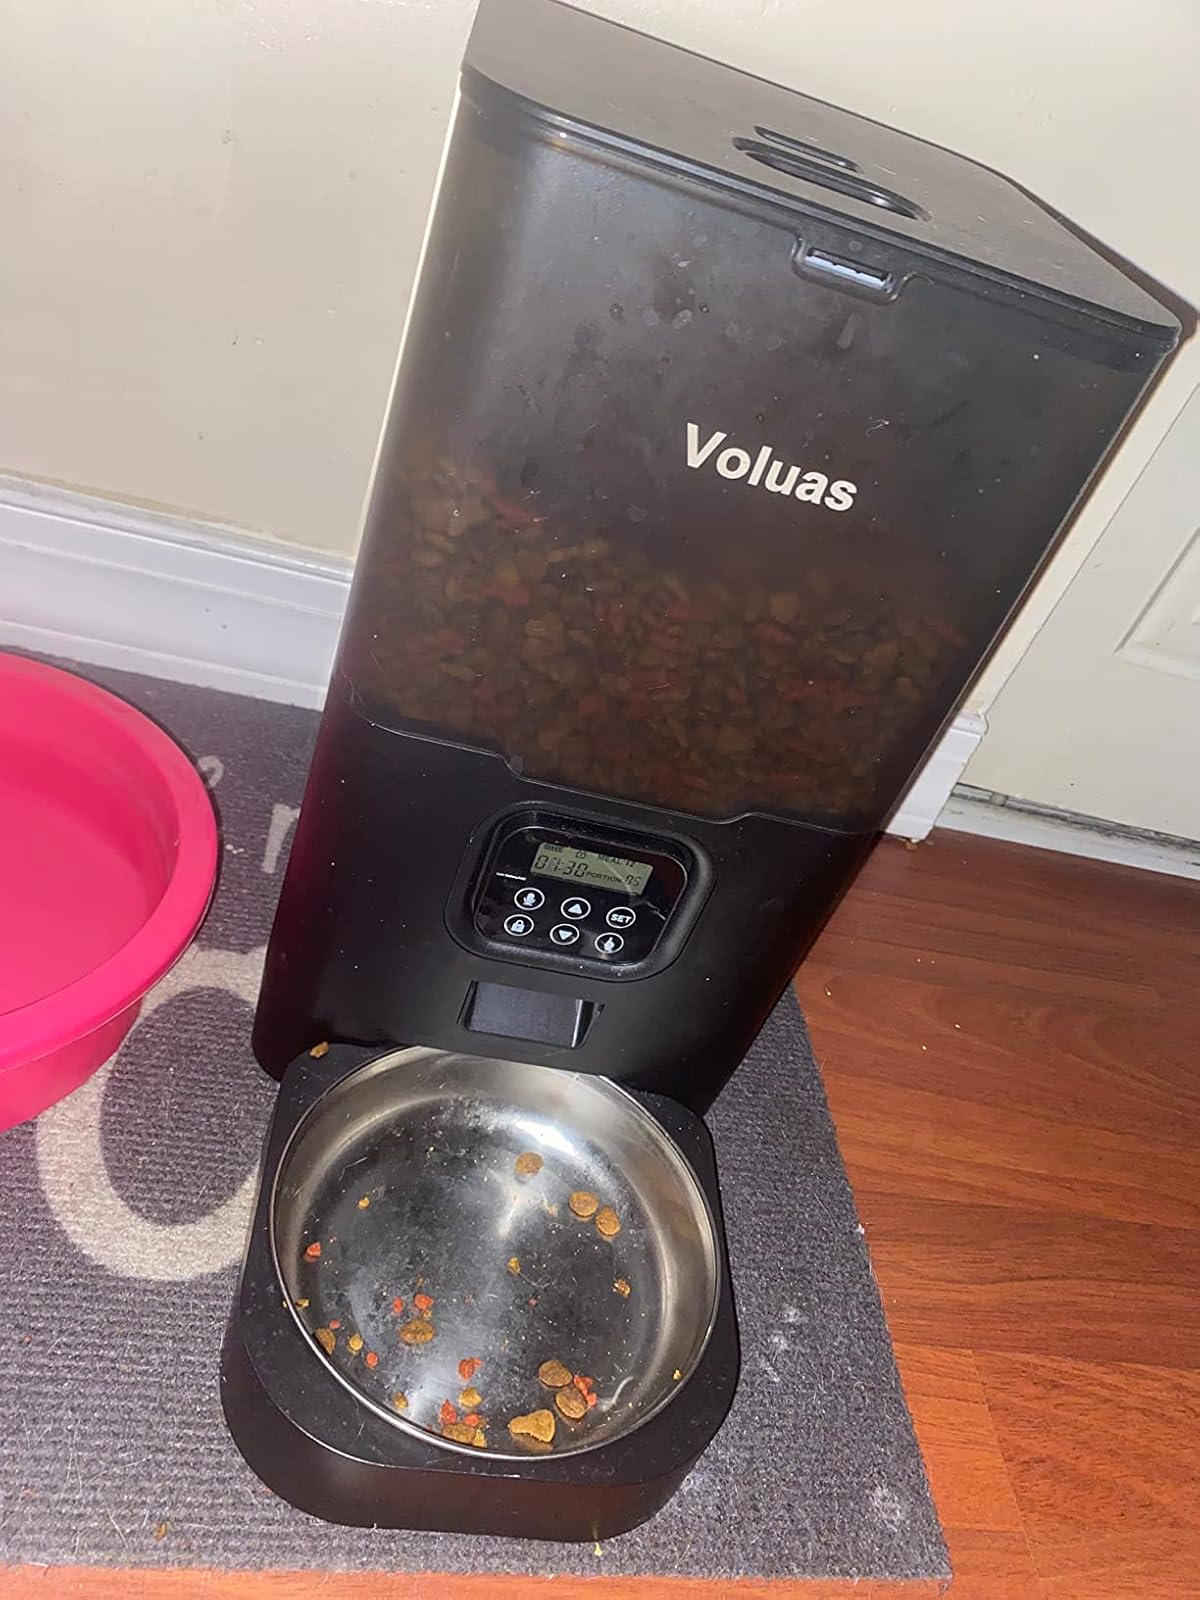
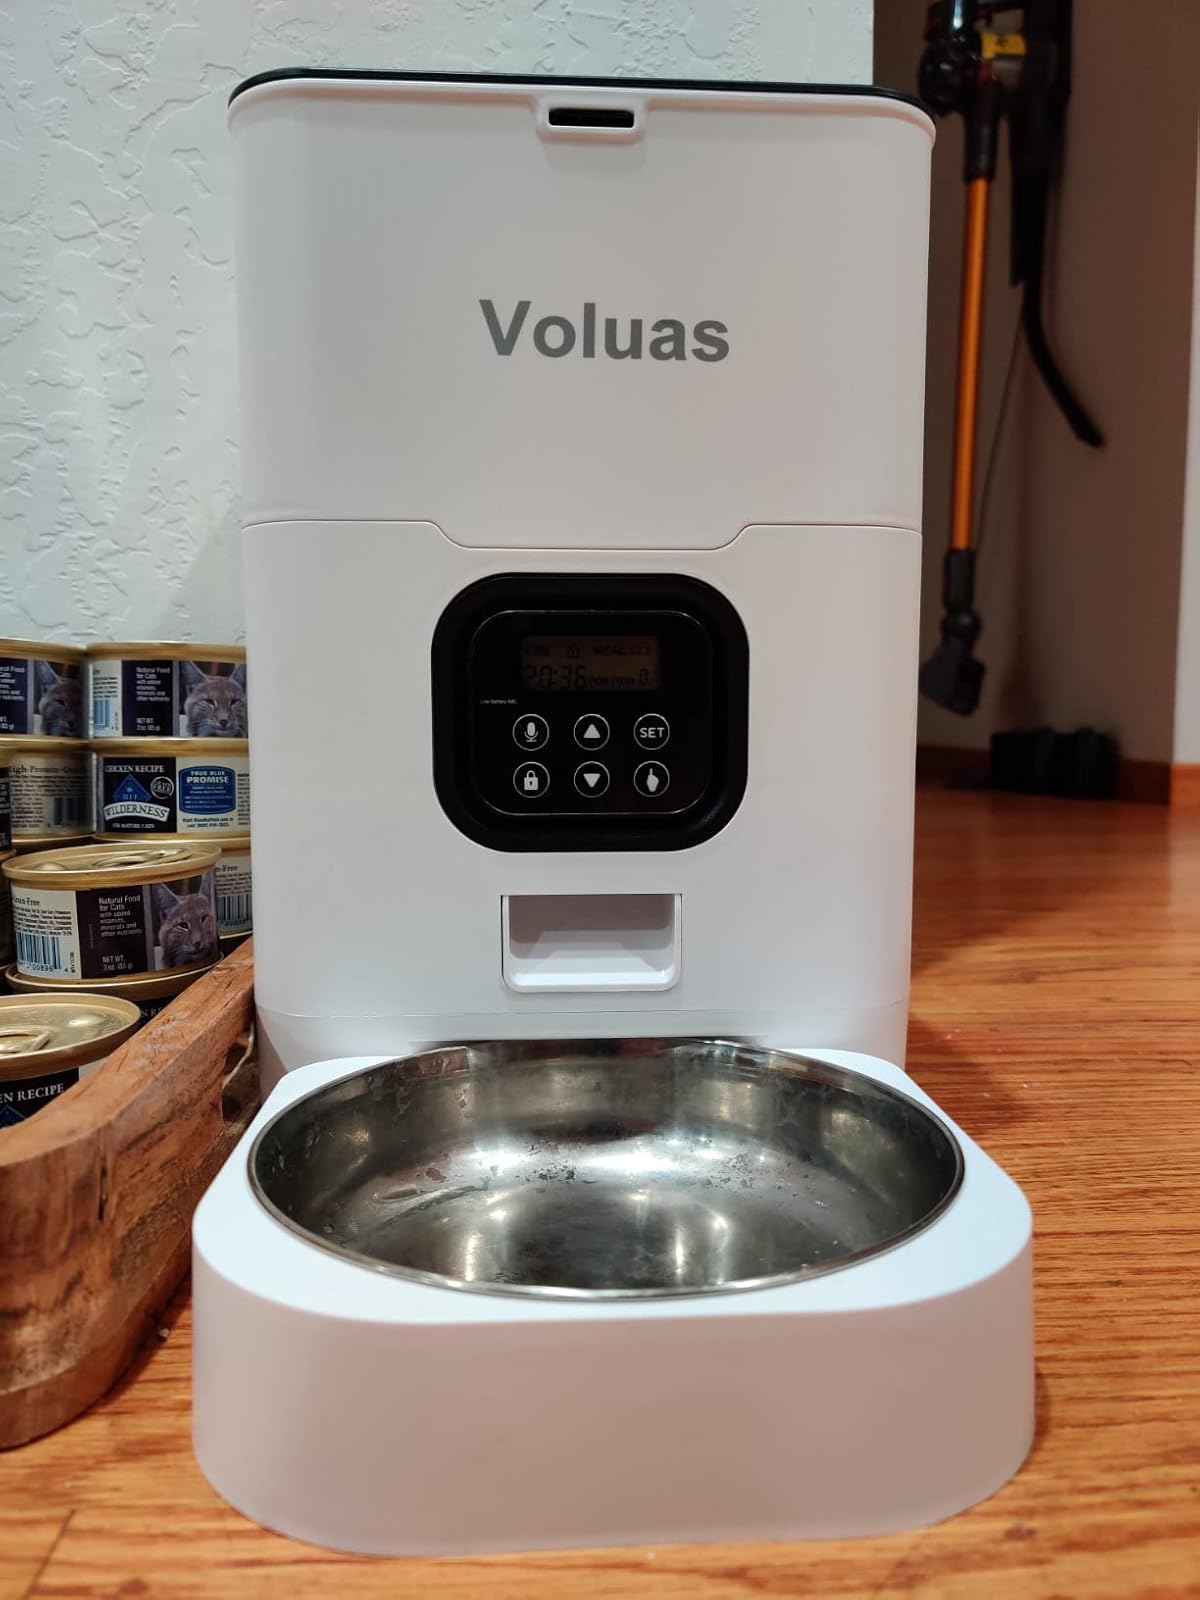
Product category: items_feeder
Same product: no